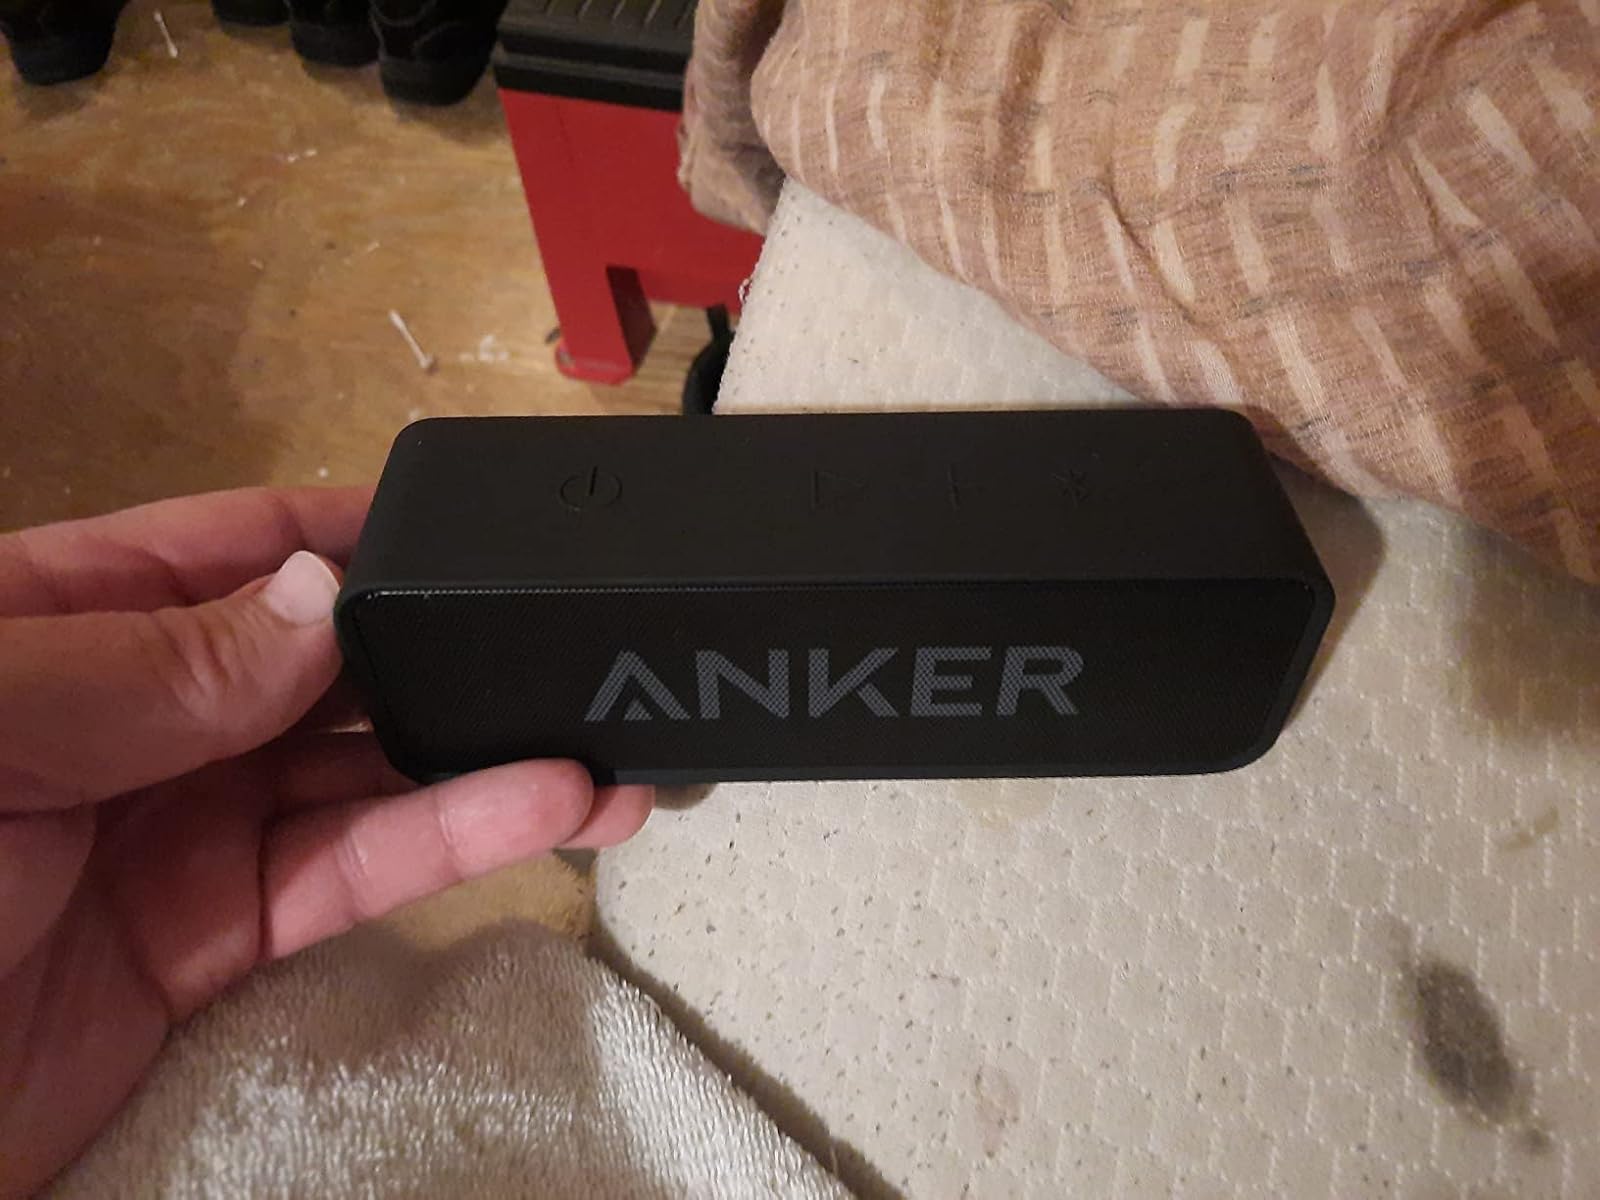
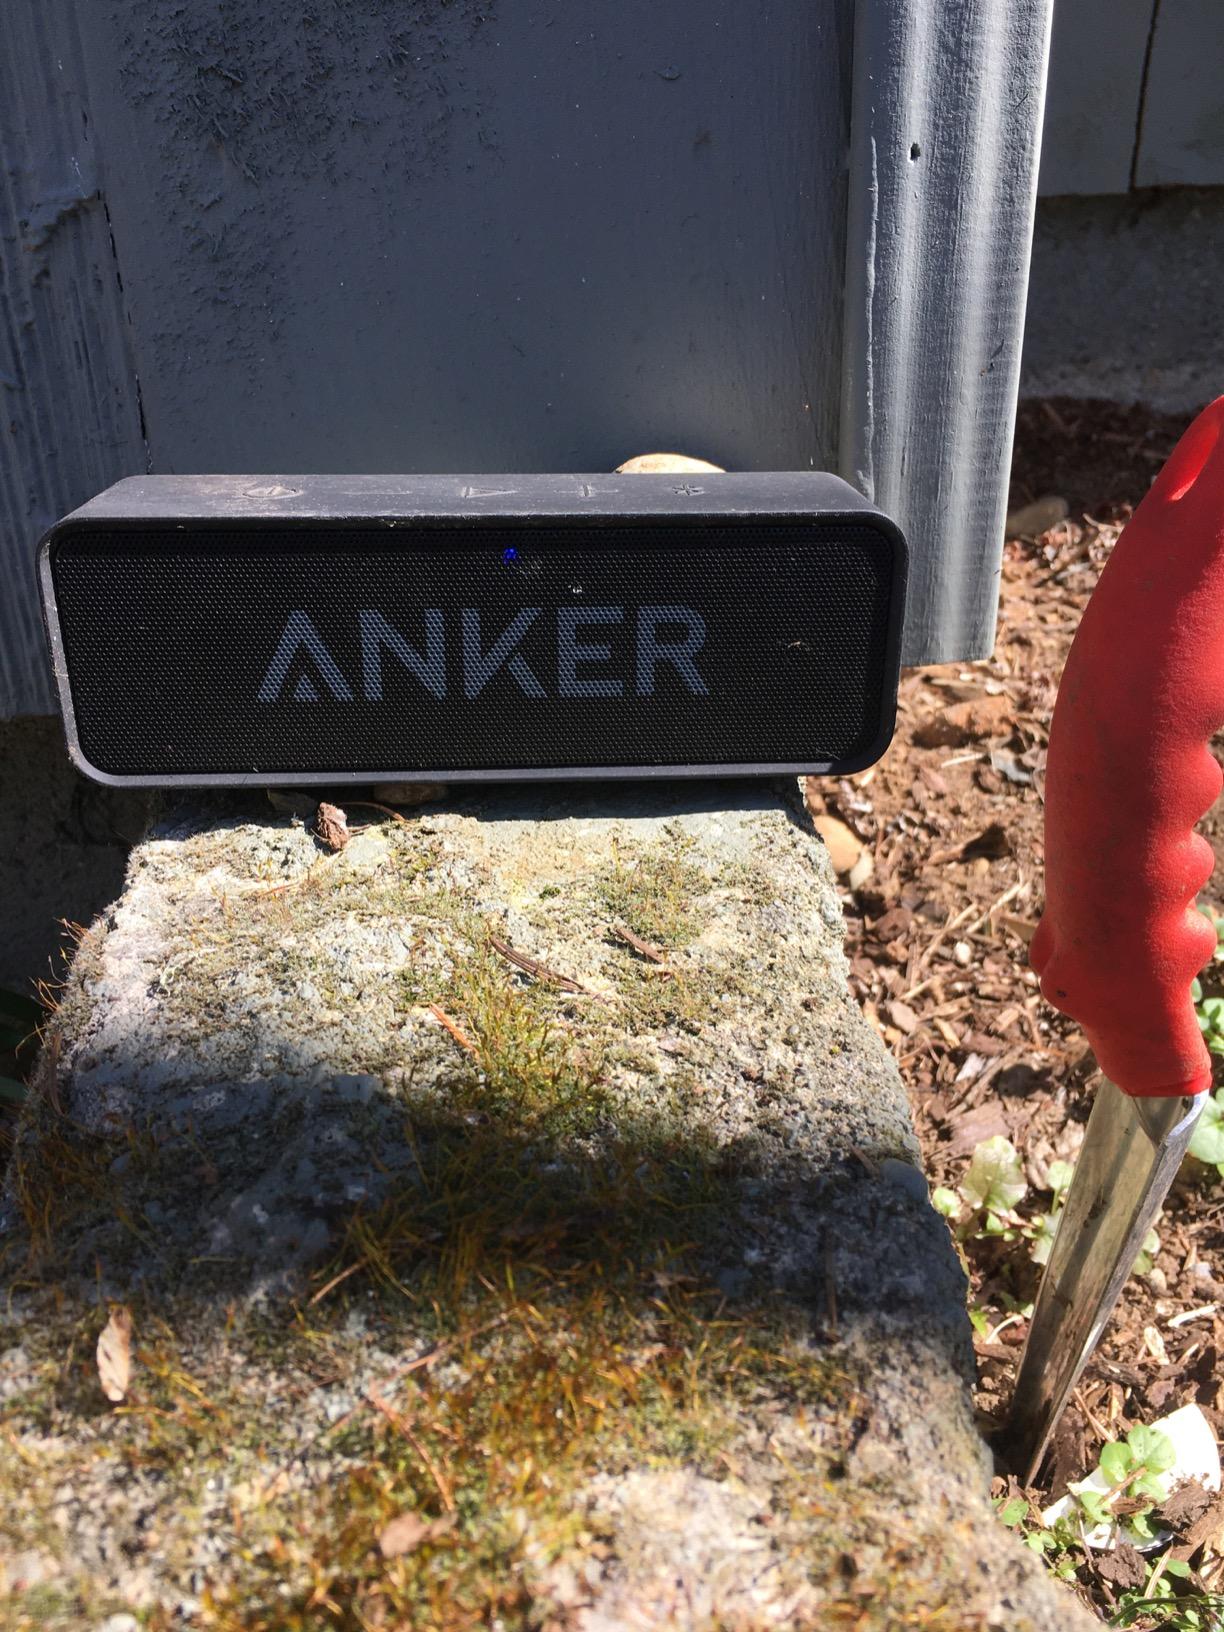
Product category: speaker
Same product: yes